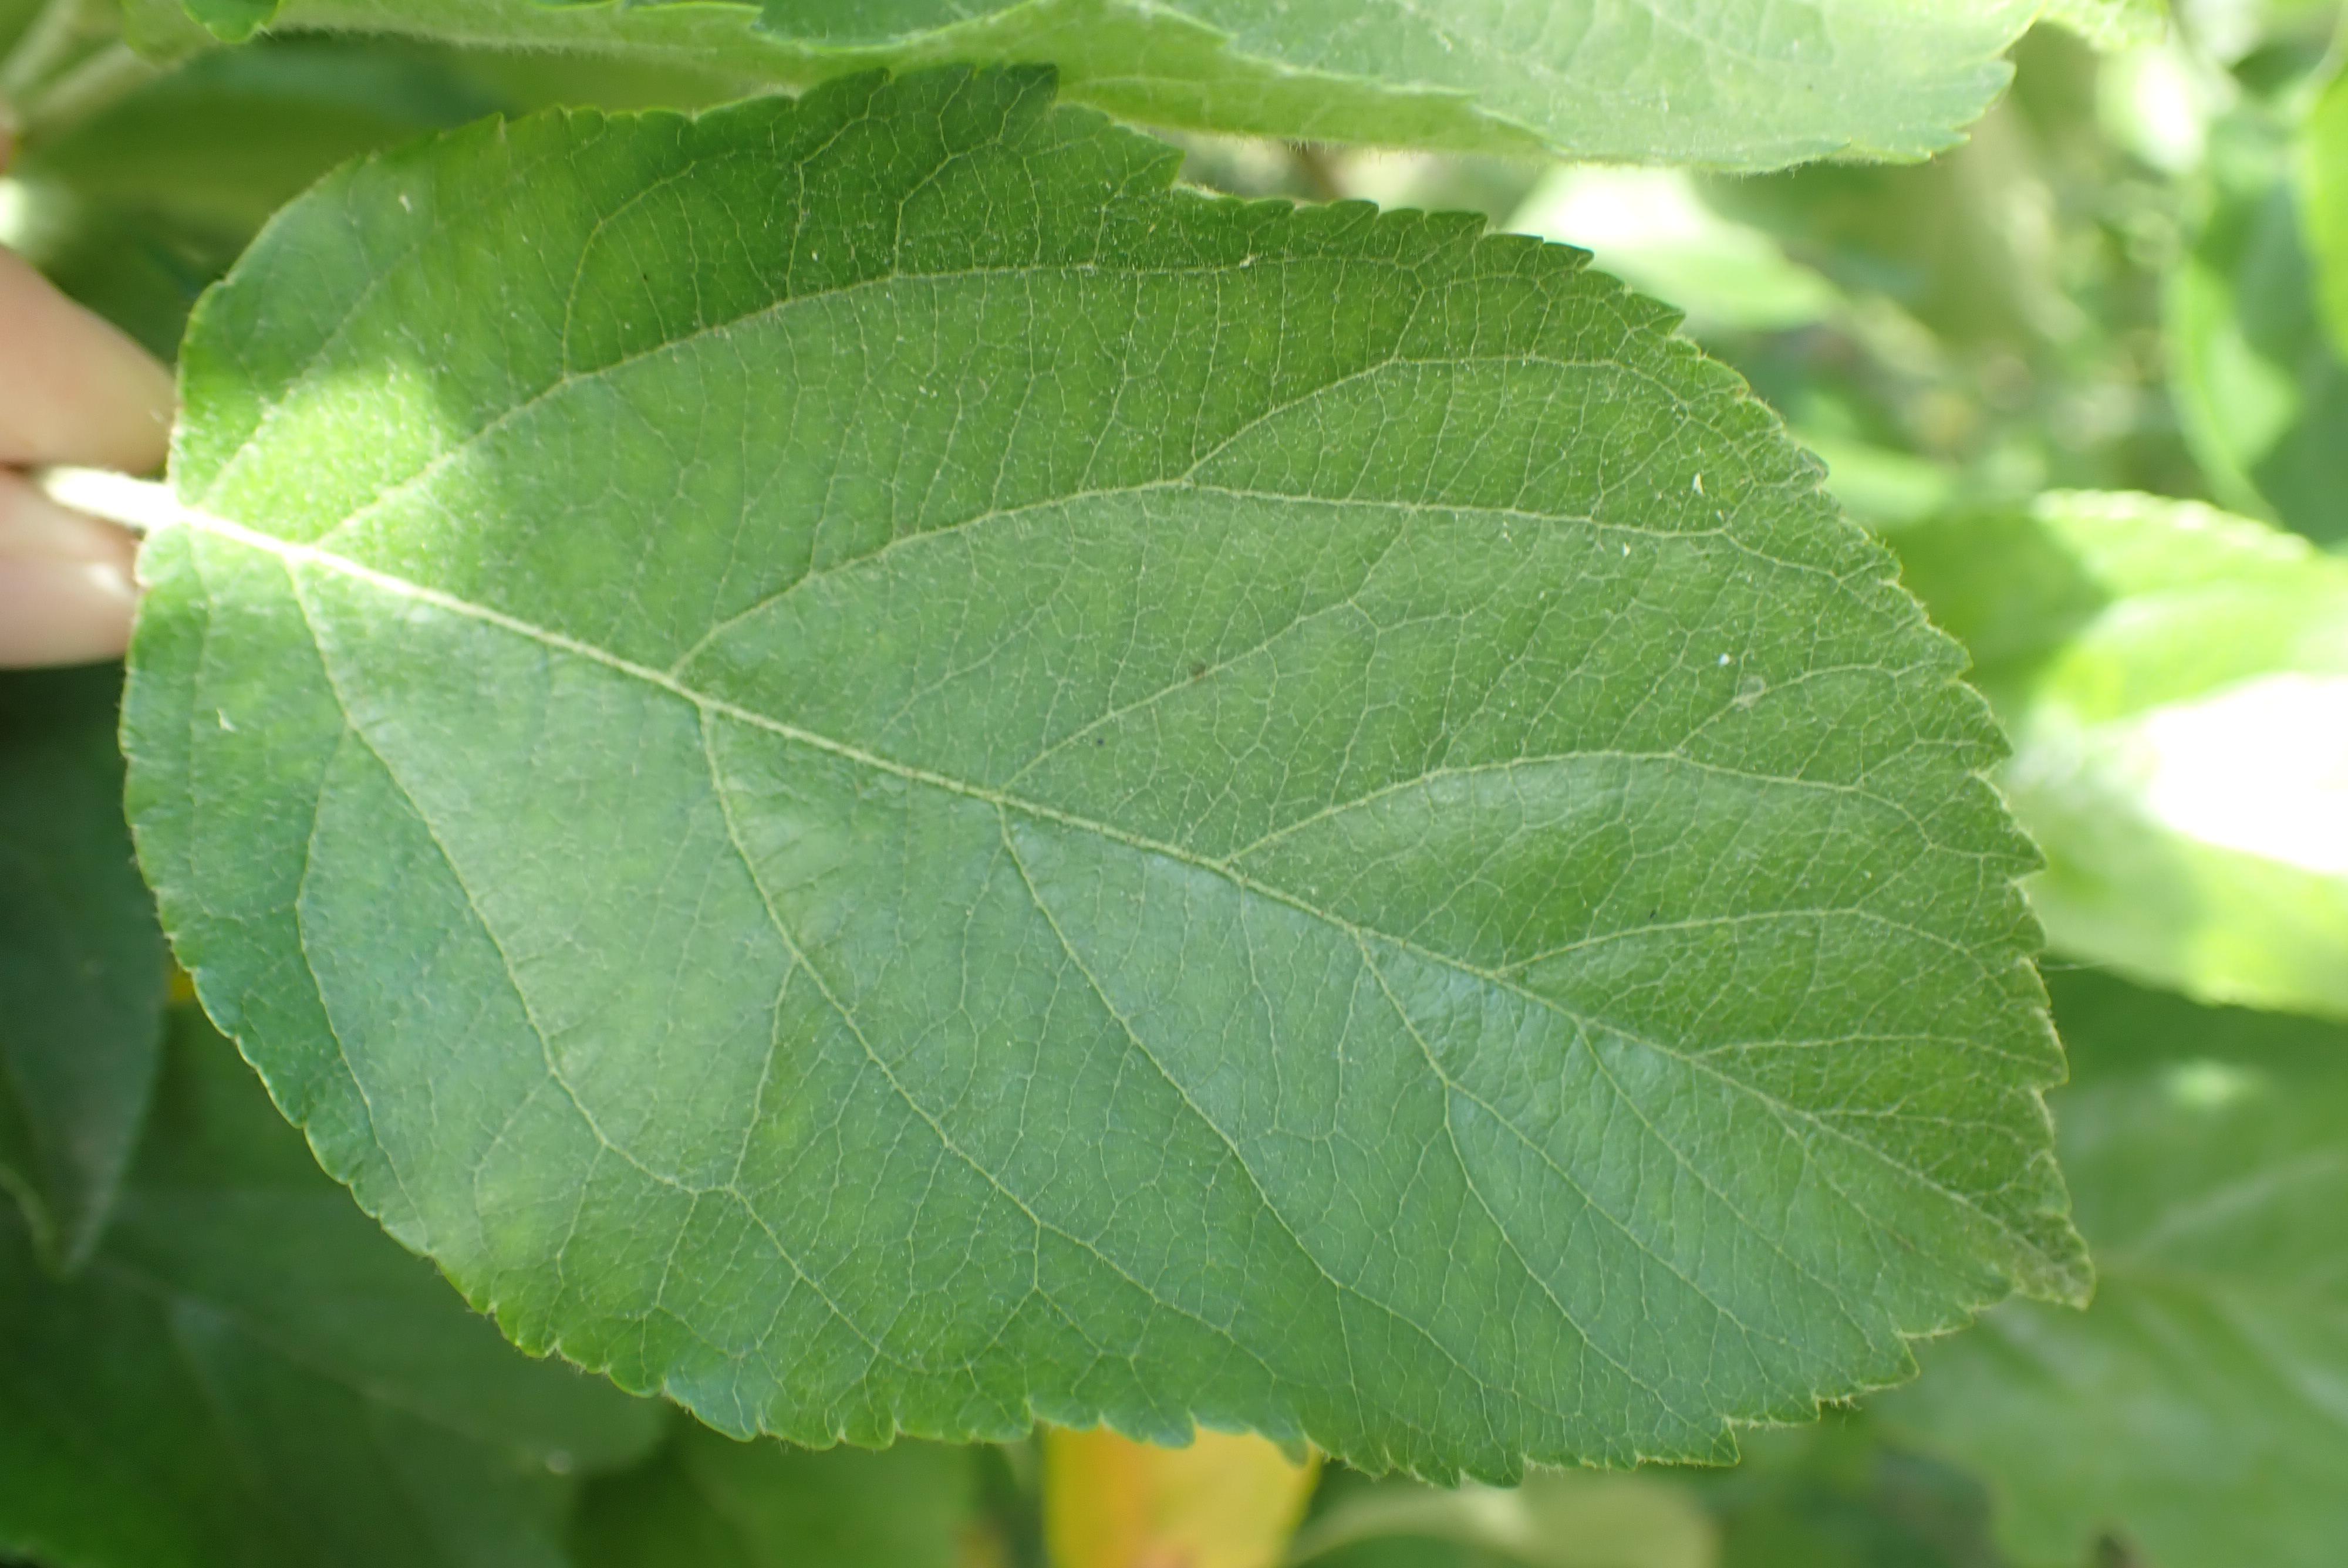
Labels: healthy